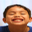
Label: boy